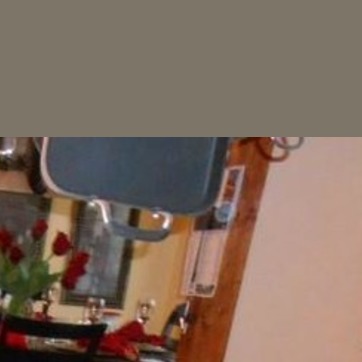
Material: metal